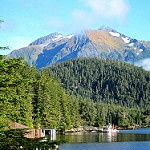
Scene: Outdoor